Sashiu Station

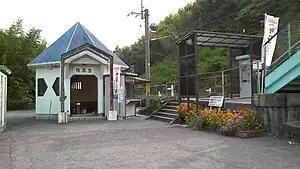
Sashiu Station in 2008

is a passenger railway station located in the city of Usuki, Ōita, Japan. It is operated by JR Kyushu.